Mateša Antun Kuhačević

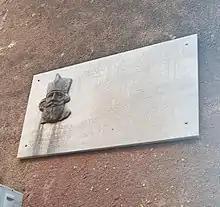
Plaque of Mateša Antun Kuhačević in Senj, designating his place of birth

Mateša Antun Kuhačević (21 November 1697 – 7 September 1772) was a Croatian poet and politician from Senj.